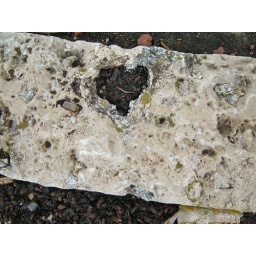
Just a natural formation in the rock making a boarder to the flower garden in the park.